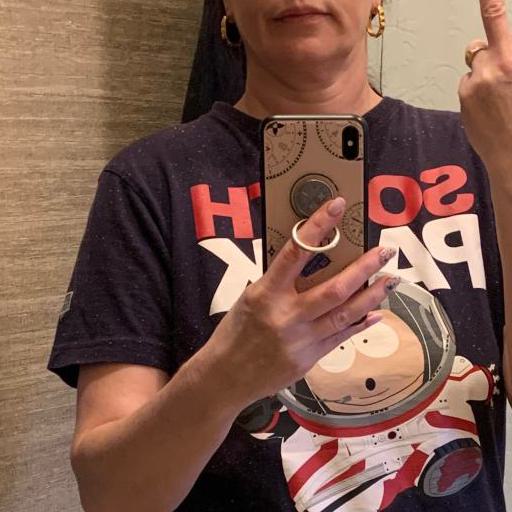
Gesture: no_gesture